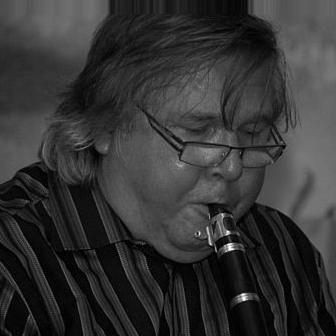
Age: 60